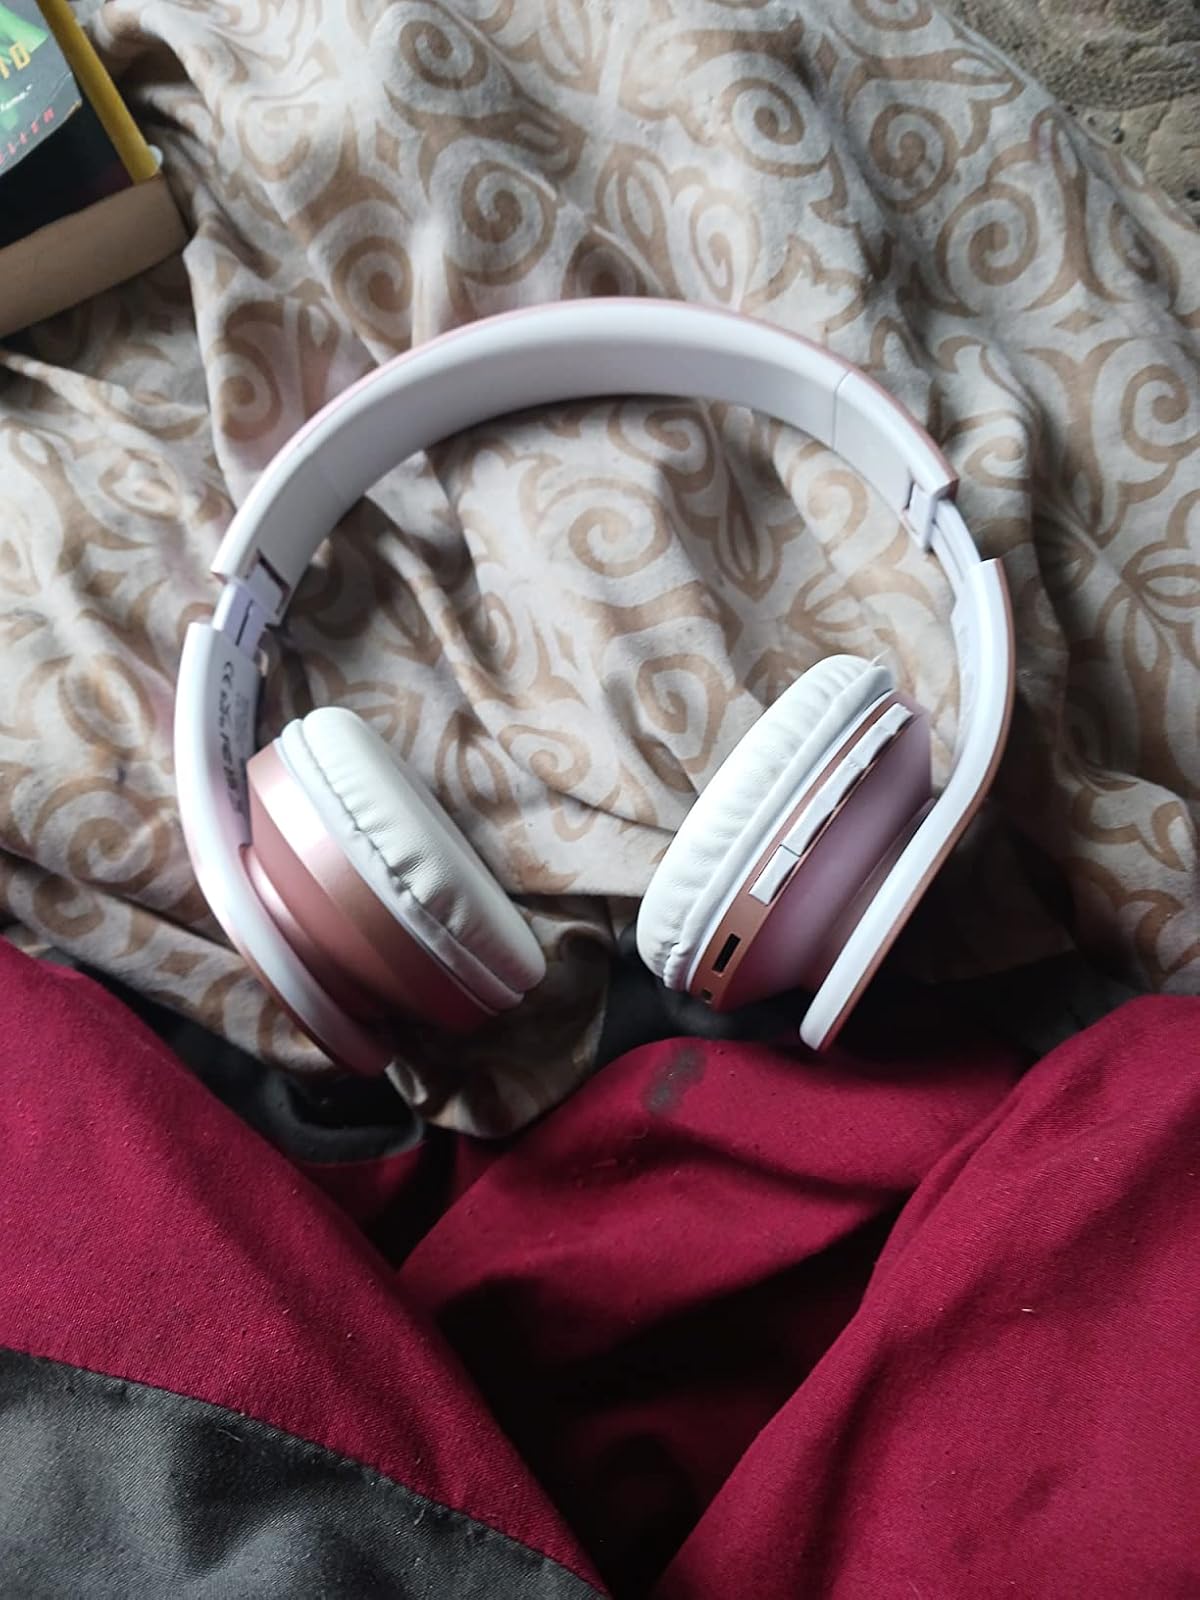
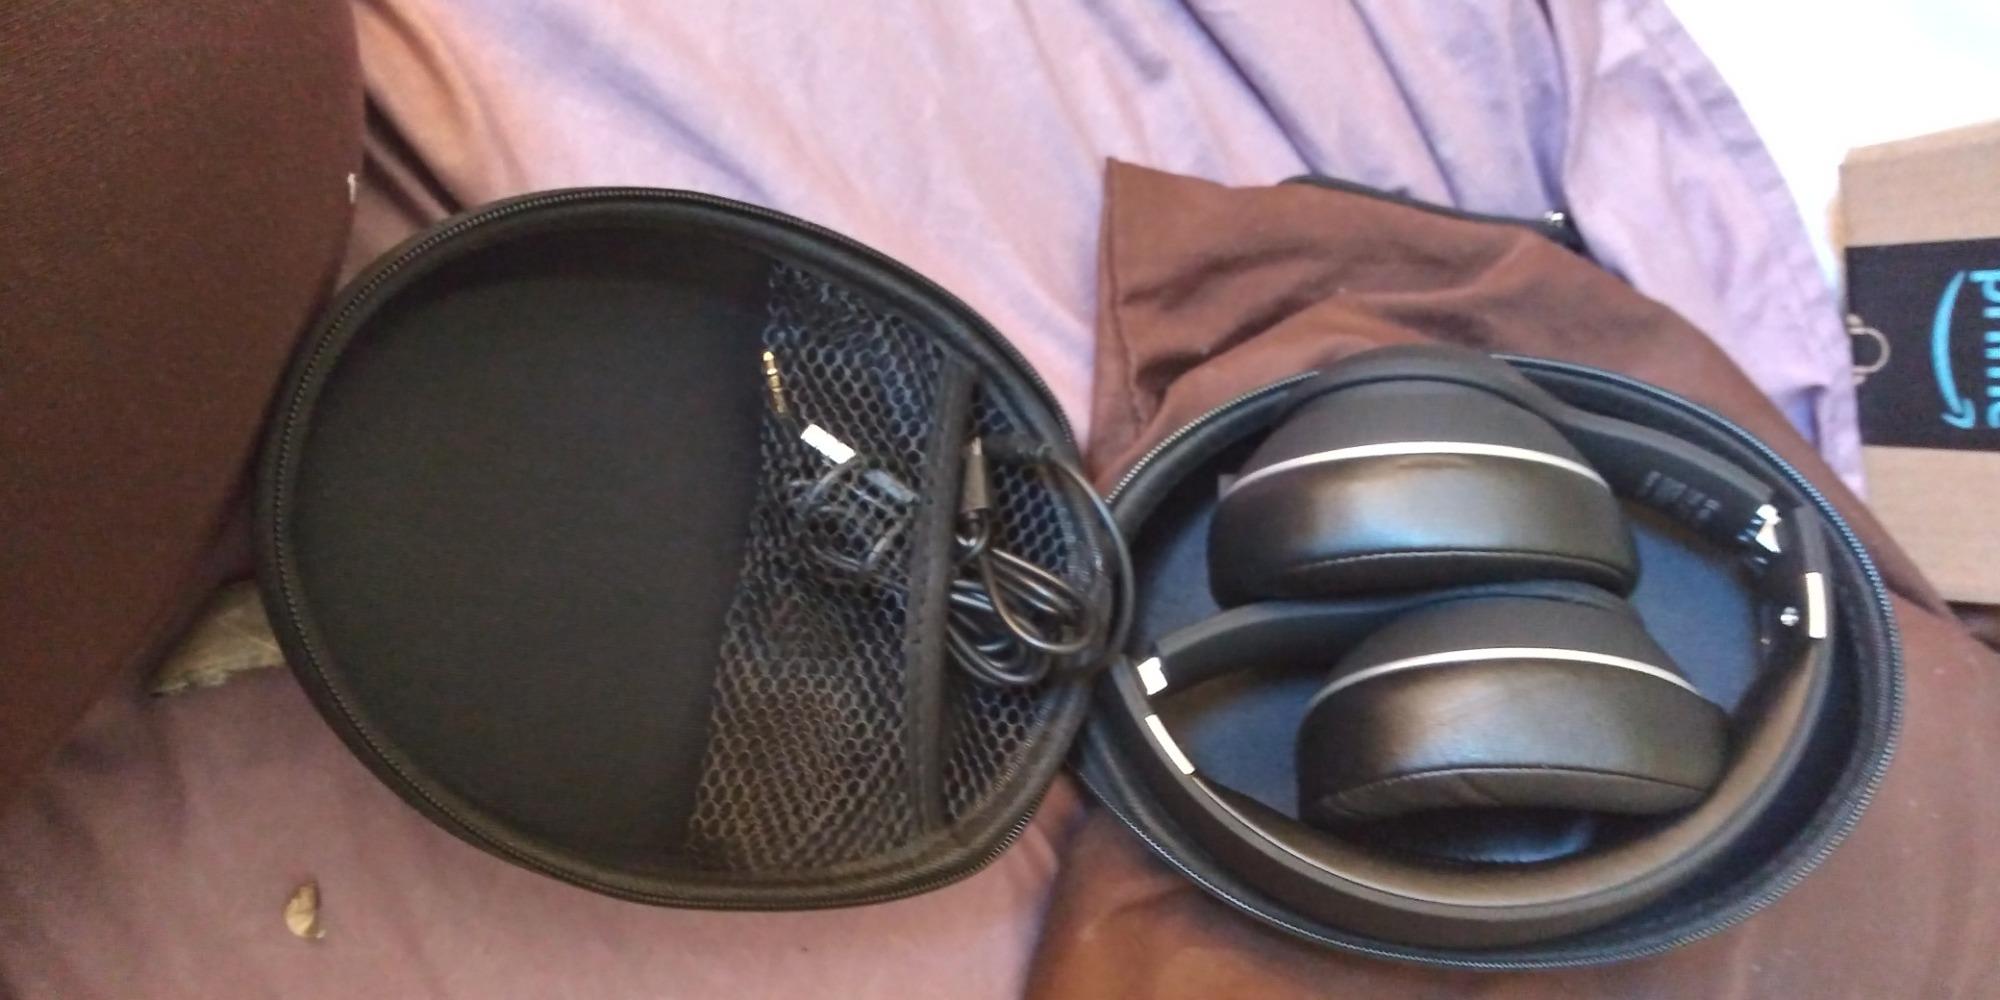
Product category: headphones
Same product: no